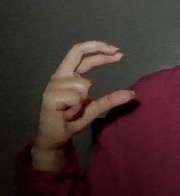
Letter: thal